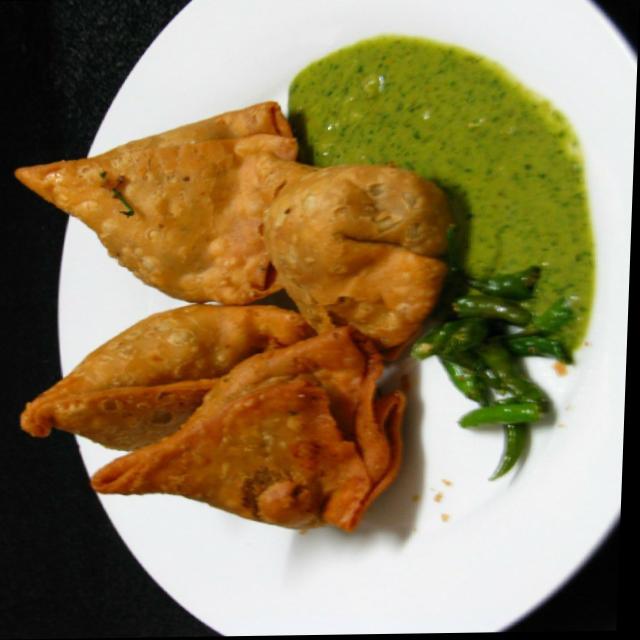
Dish: samosa